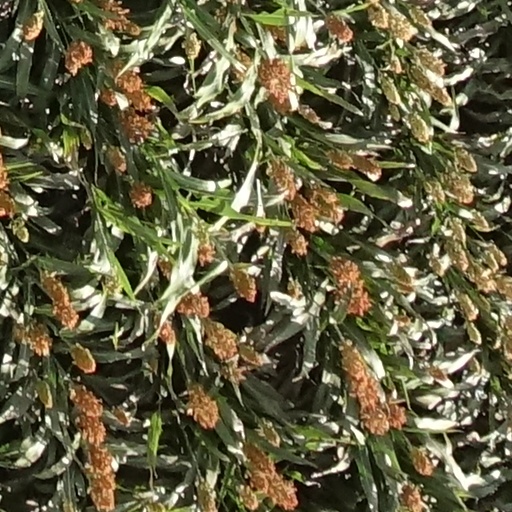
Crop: sorghum